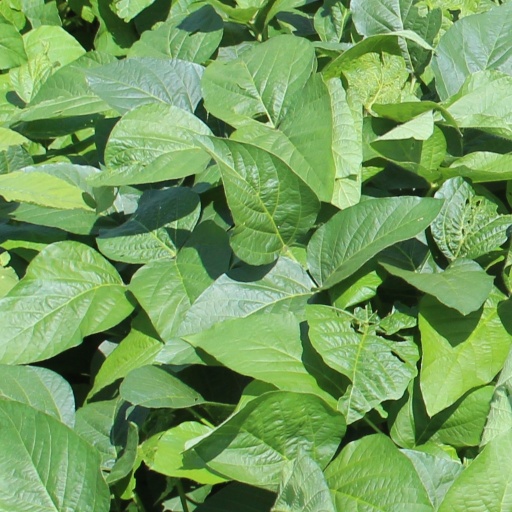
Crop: soybean